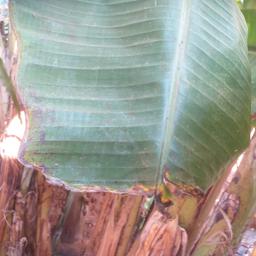
Label: MALBHOG LEAF